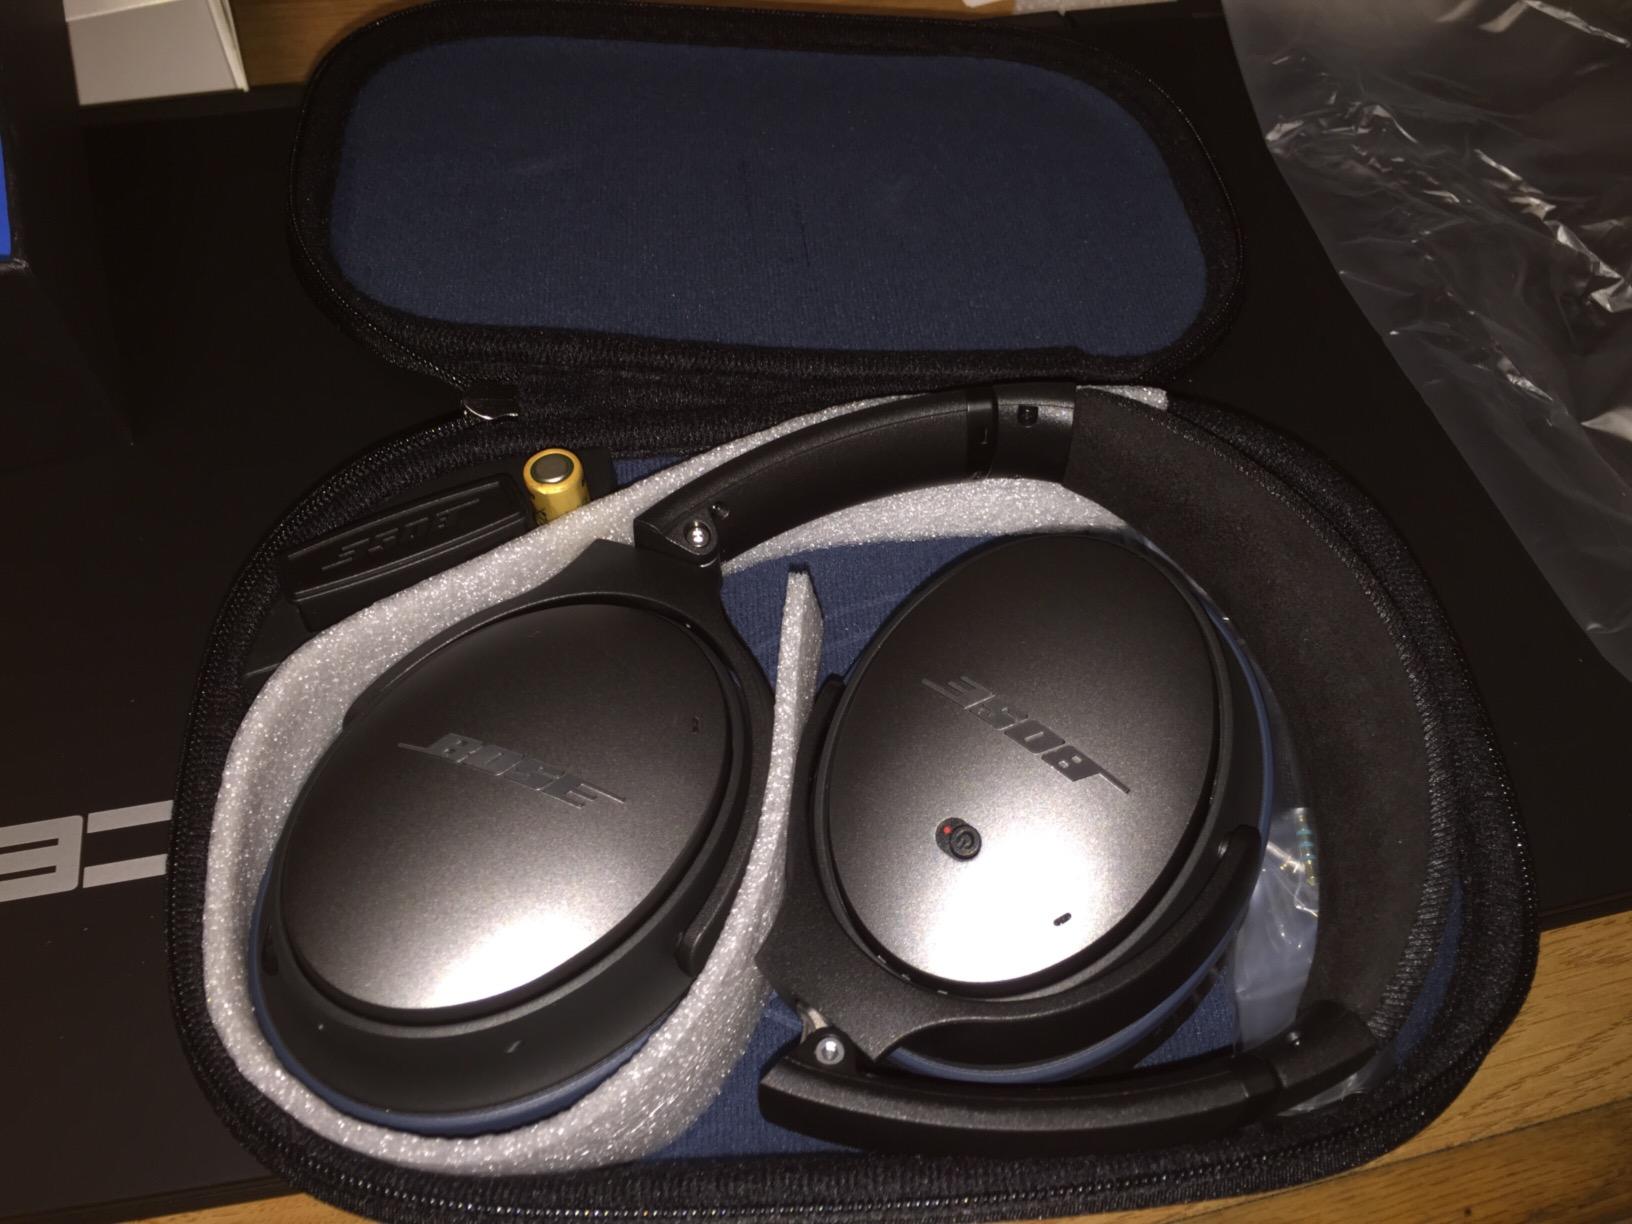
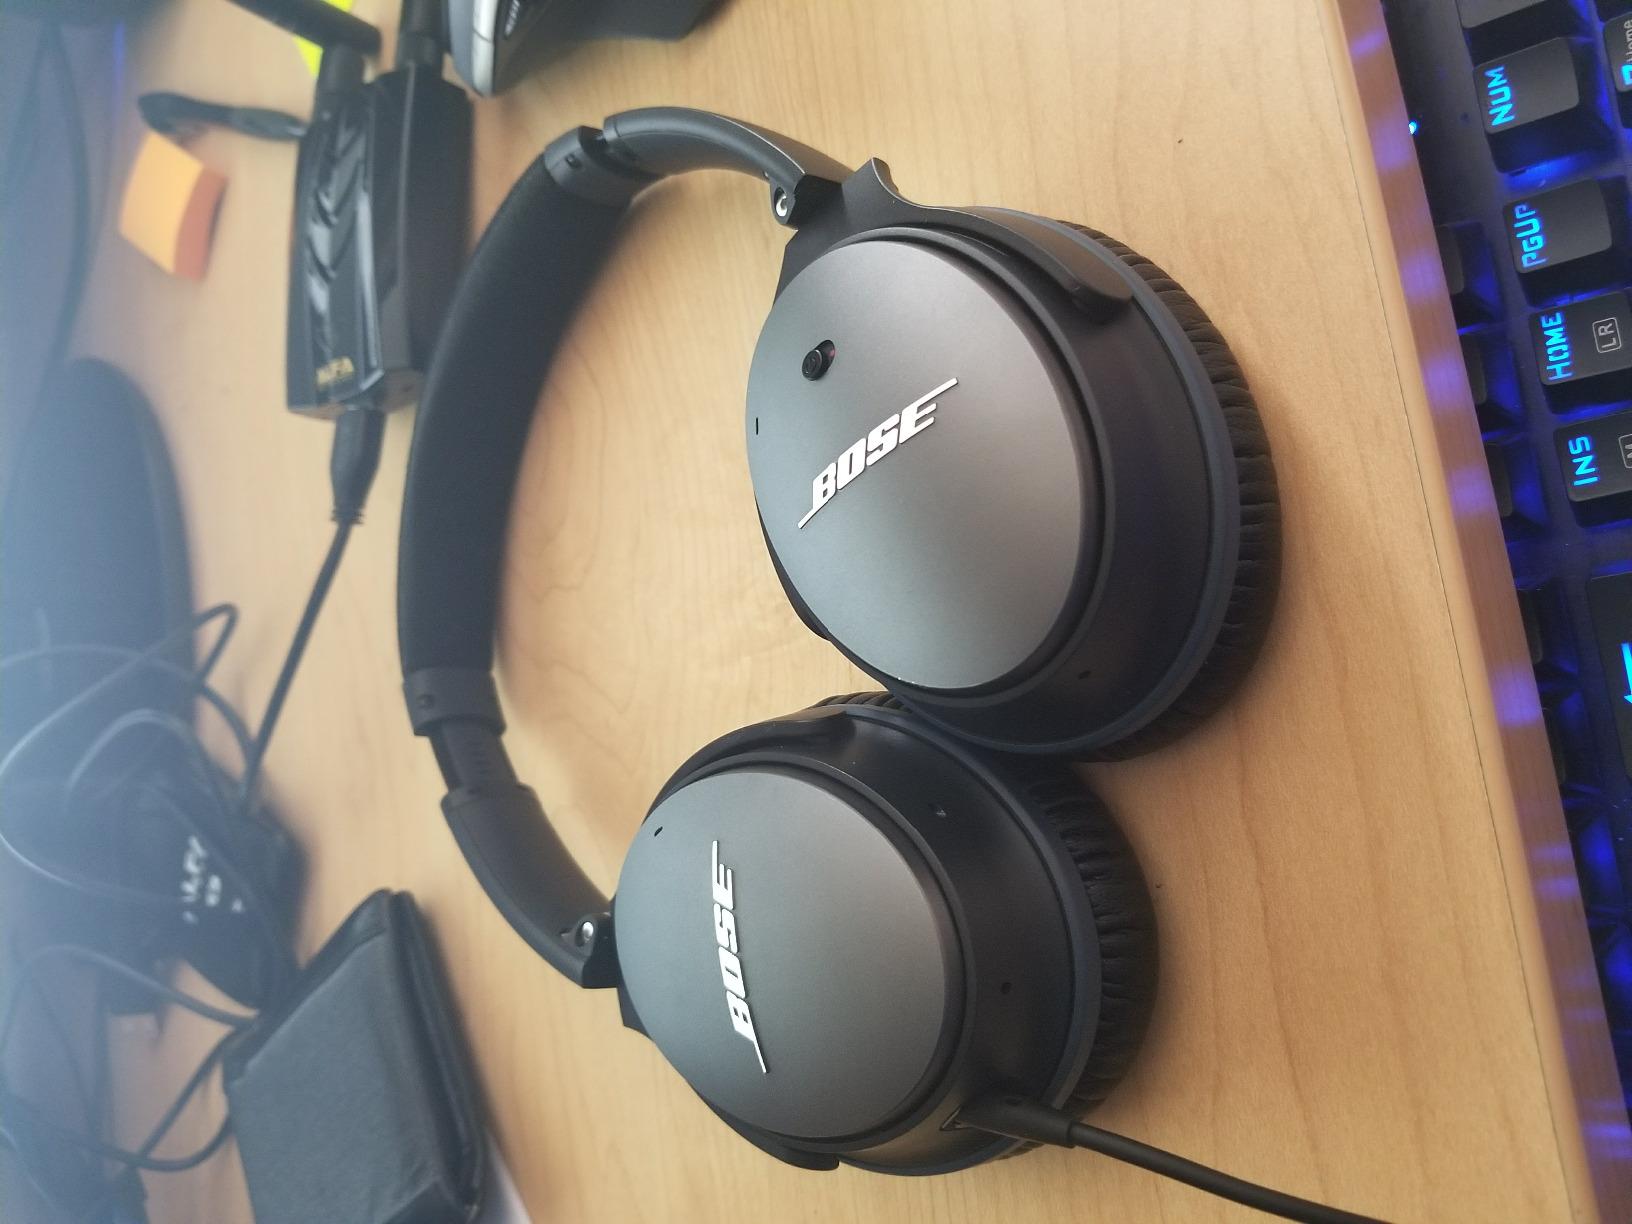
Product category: headphones
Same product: yes